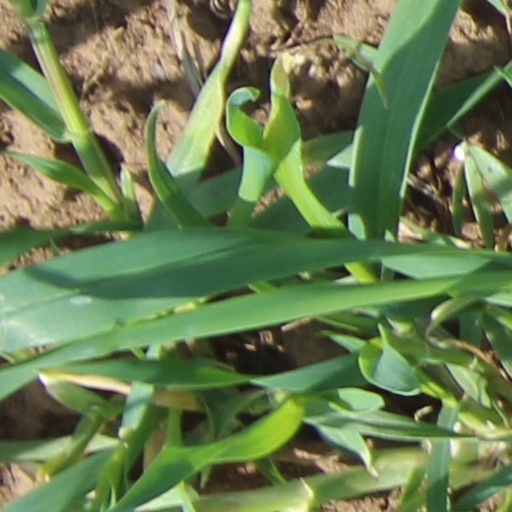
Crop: wheat